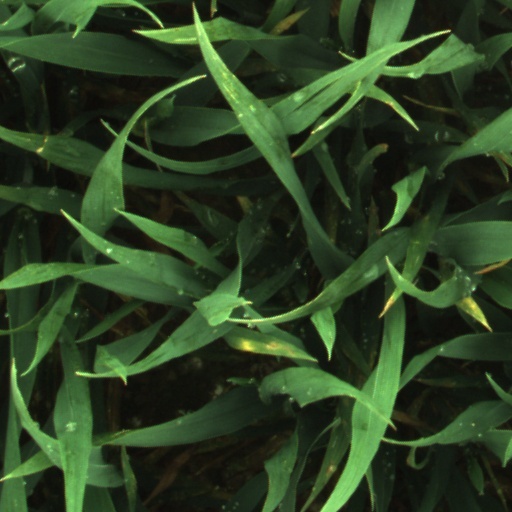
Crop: wheat